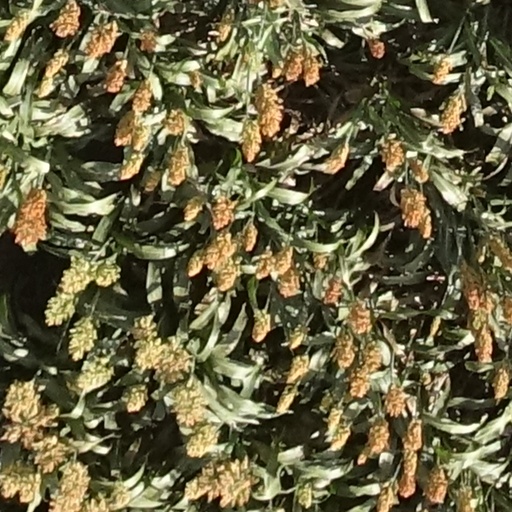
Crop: sorghum